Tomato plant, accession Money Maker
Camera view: vertical (180 deg); turntable rotation: 180 degrees
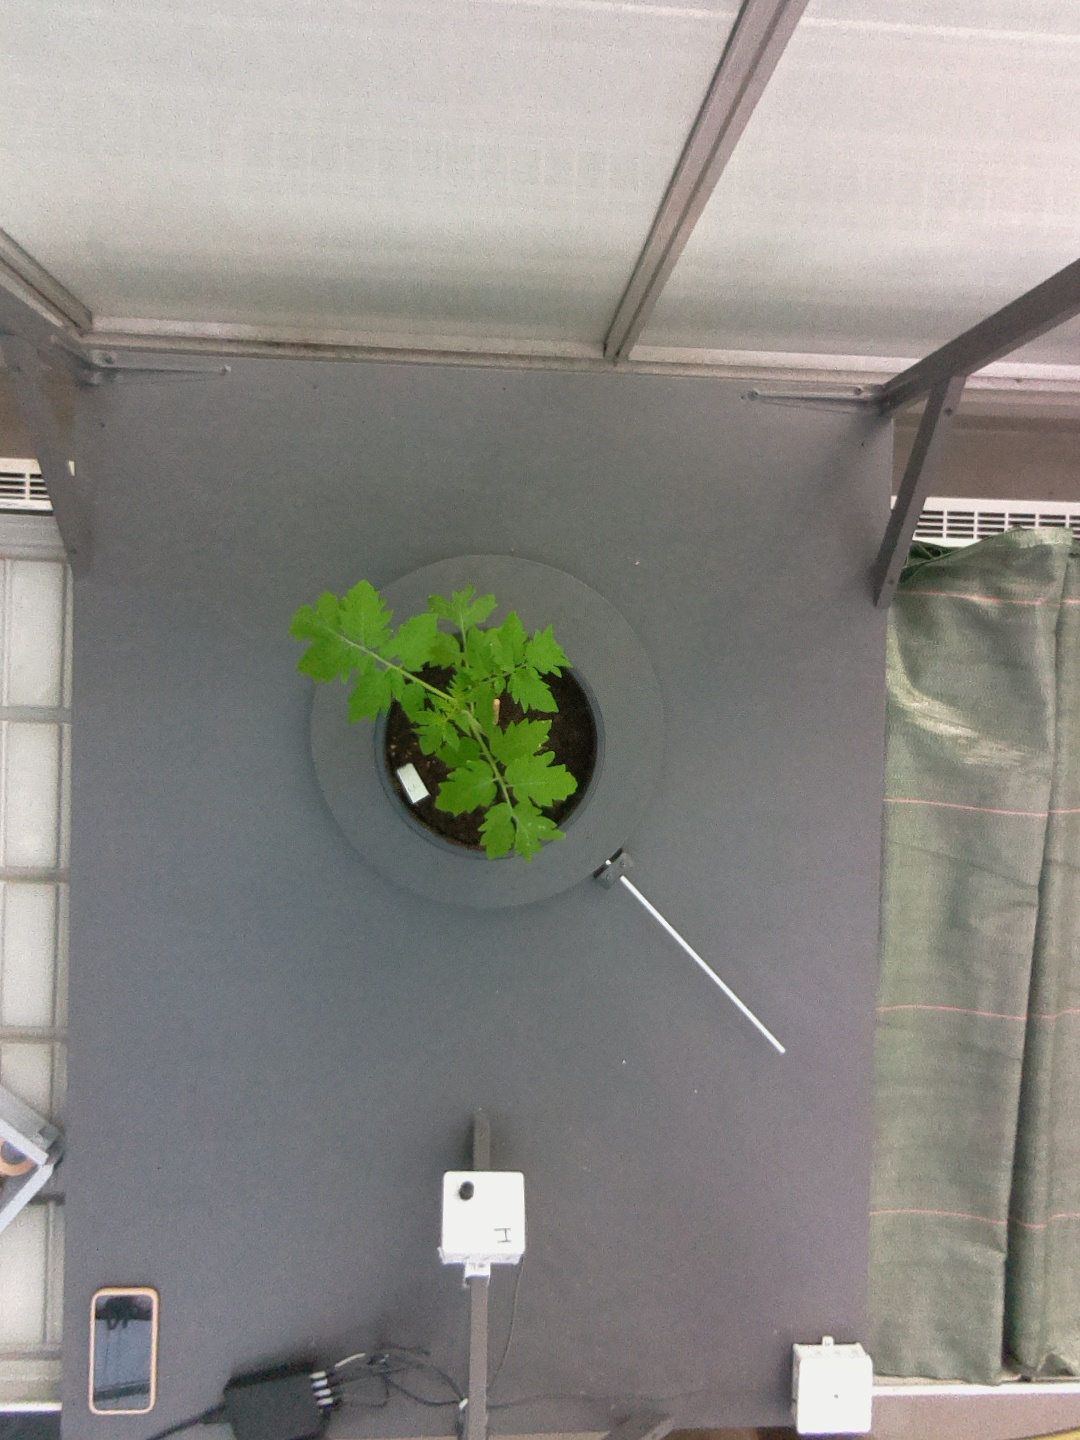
BBCH growth stage 13: 6 of true leaves visible